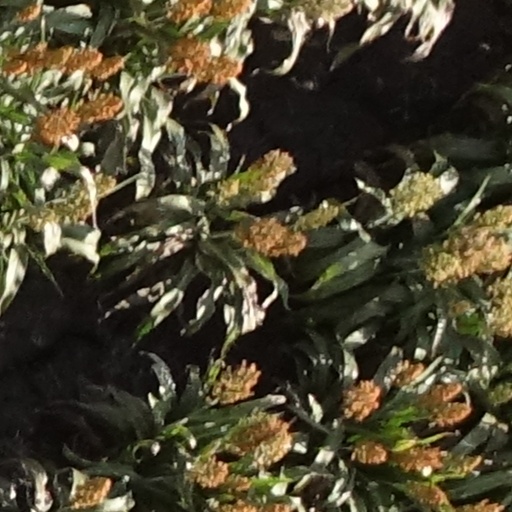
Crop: sorghum